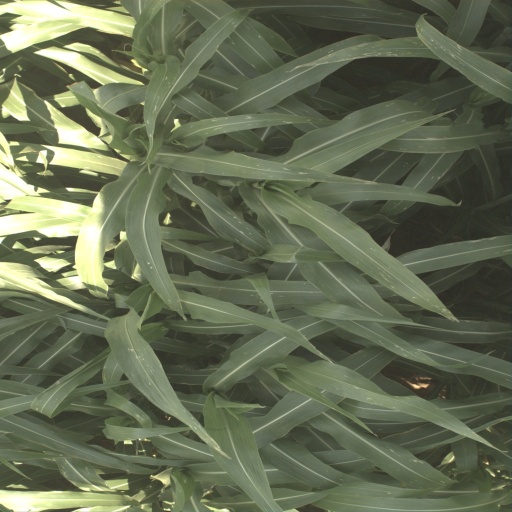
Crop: sorghum